Rio Belongs to Us

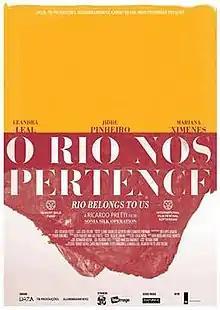
Theatrical poster

Rio Belongs to Us is a 2013 Brazilian drama-thriller film written and directed by Ricardo Pretti, starring Leandra Leal, Mariana Ximenes and Jiddu Pinheiro. It premiered at the 42nd International Film Festival Rotterdam.